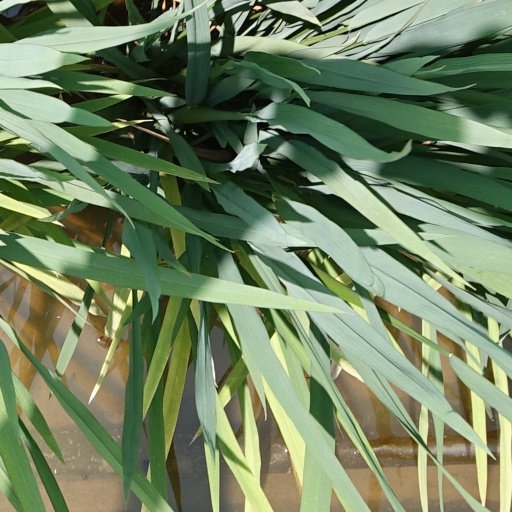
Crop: rice